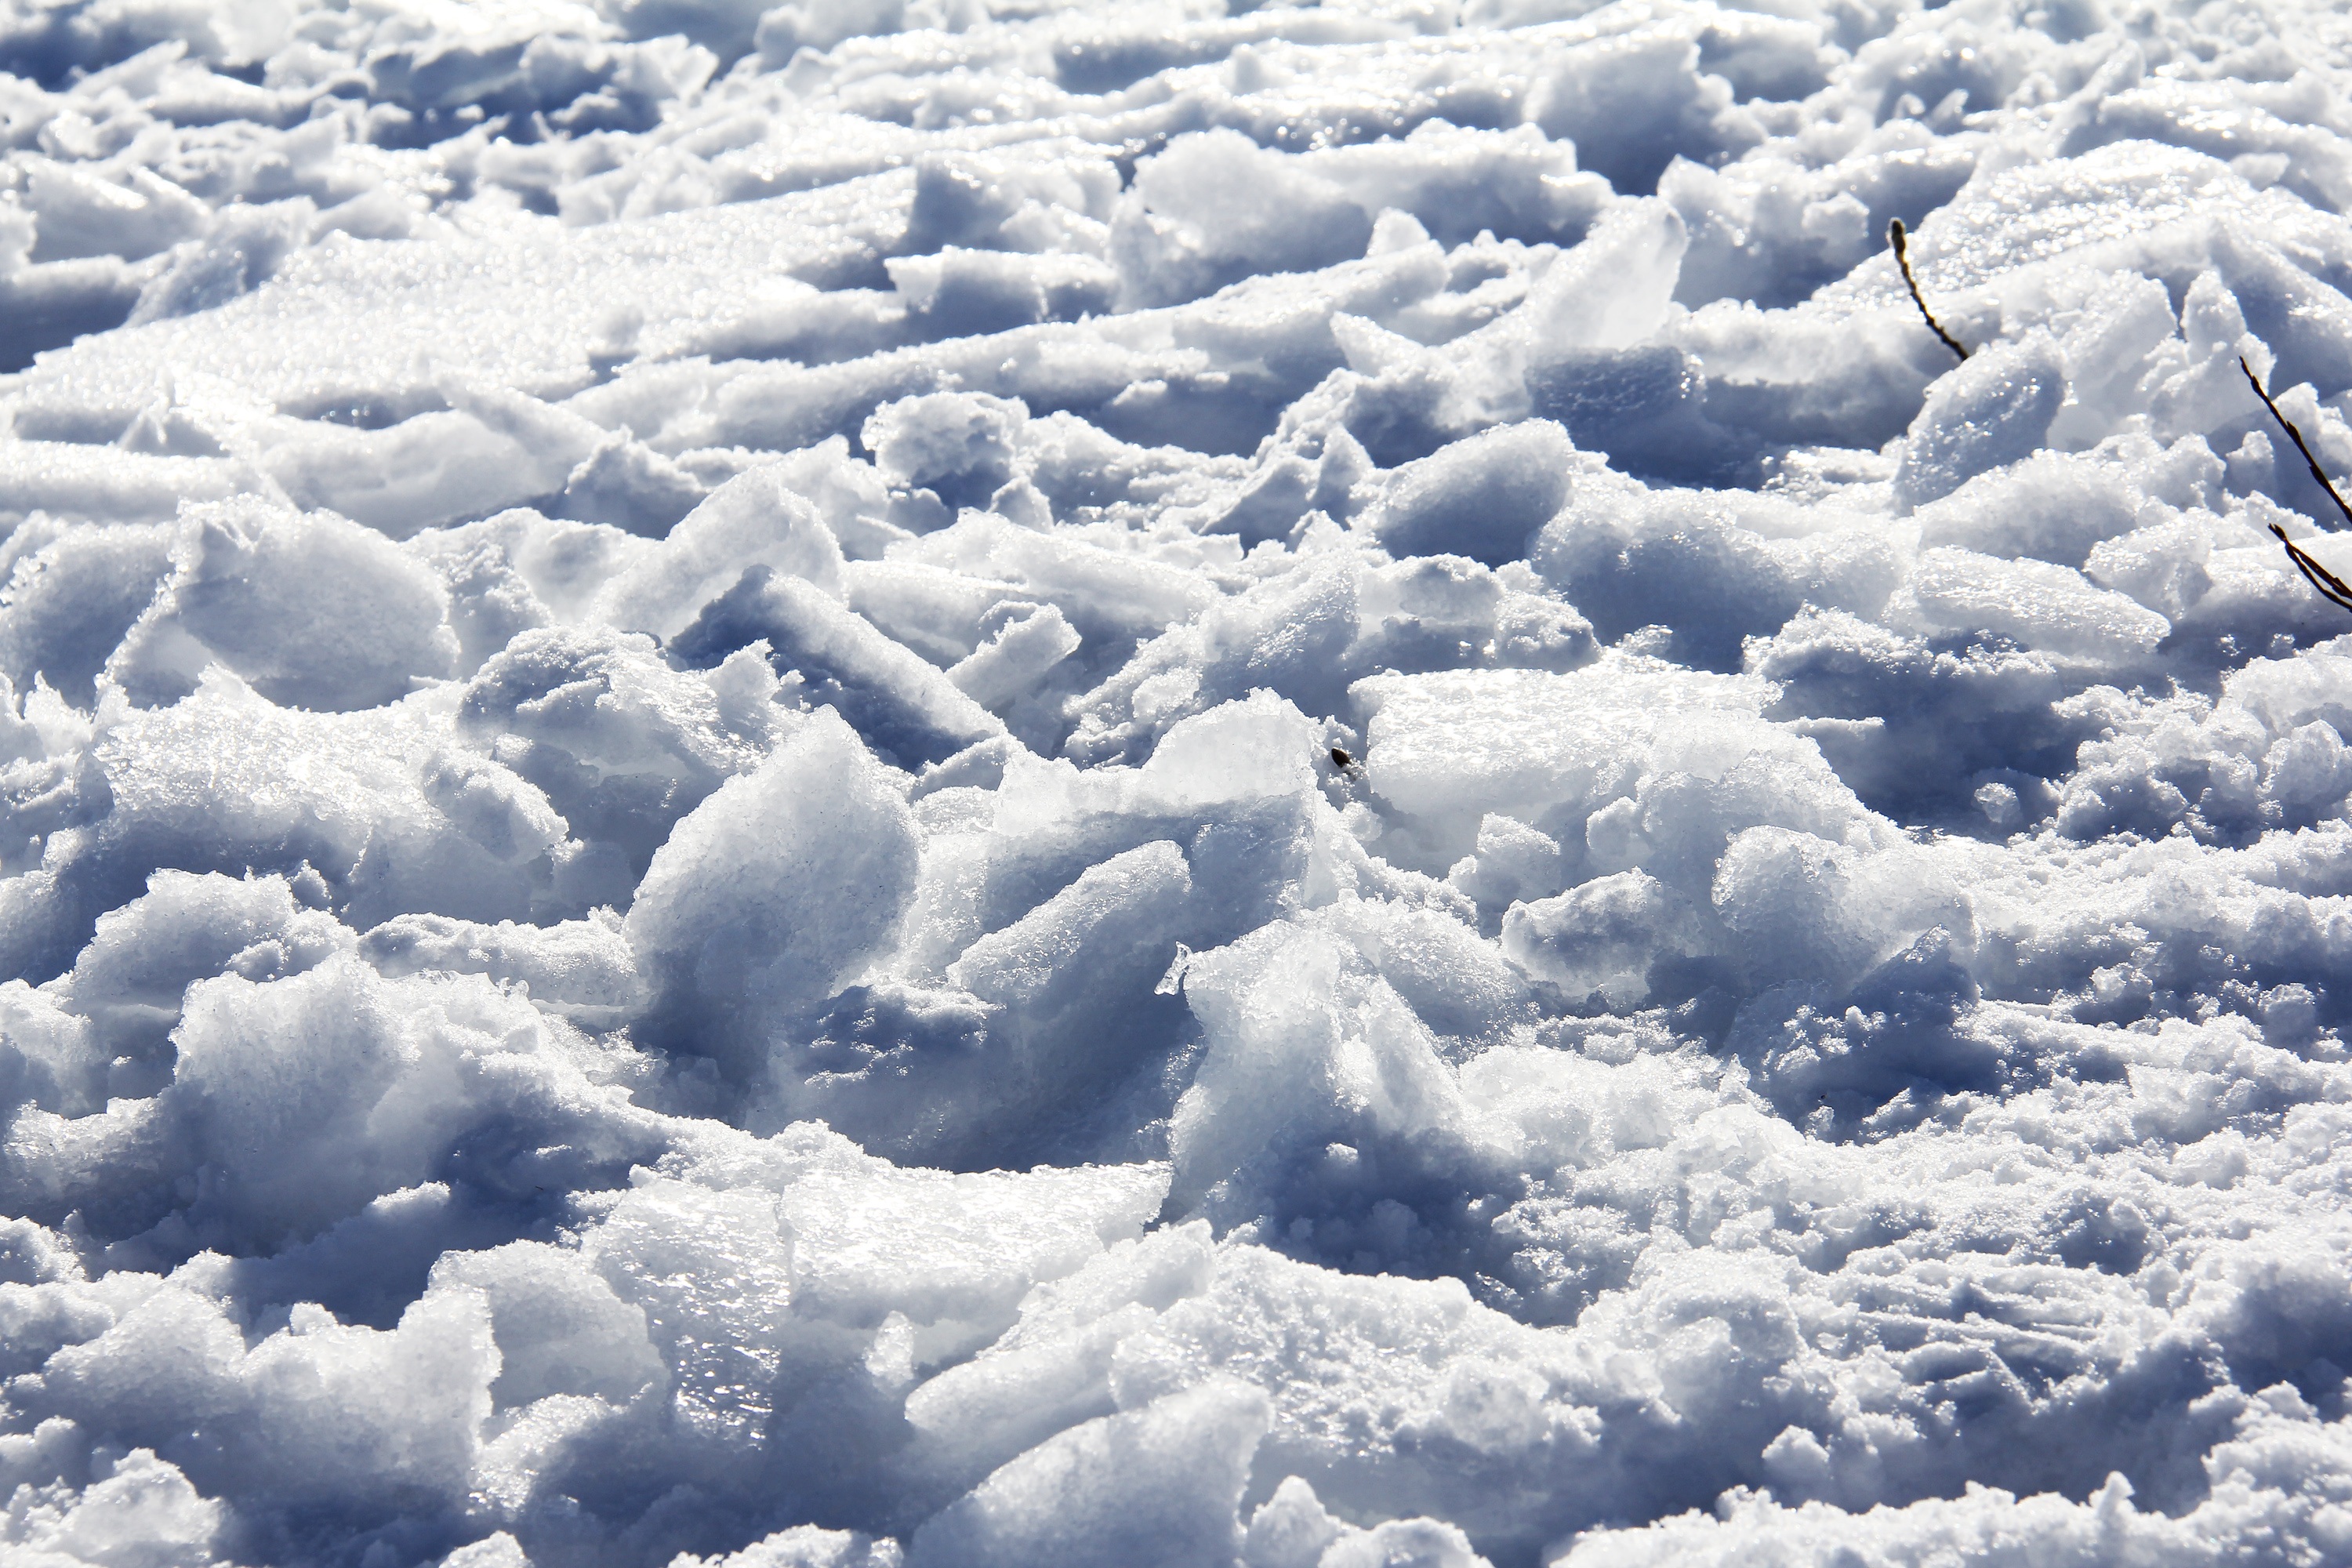
snow, cold, winter, cloud, sky, white, view, frost, atmosphere, europe, ice, natural, weather, cumulus, iceland, arctic, monochrome, season, icy, amazing, beautiful, scandinavia, reykjavik, freezing, breathtaking, meteorological phenomenon, geological phenomenon